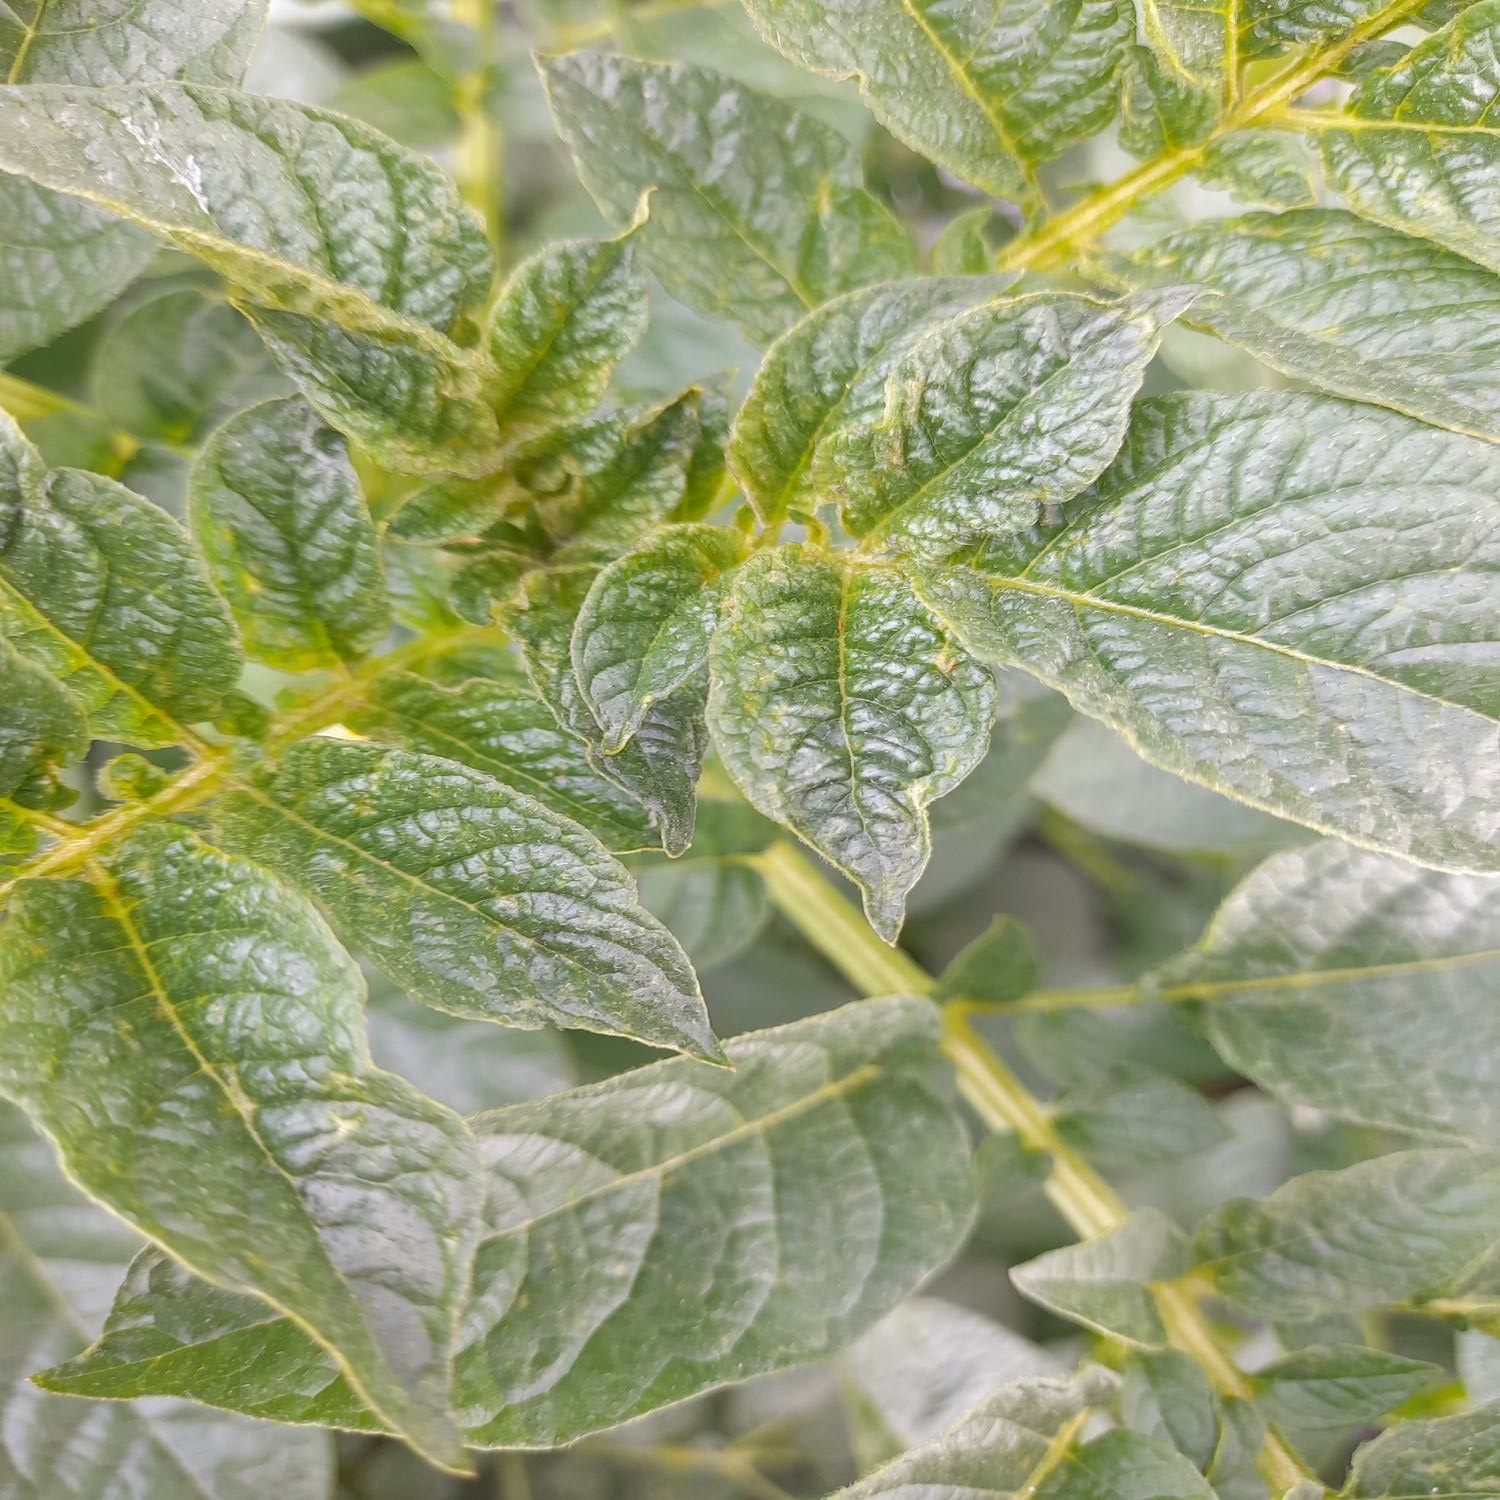
Etiqueta: Virus